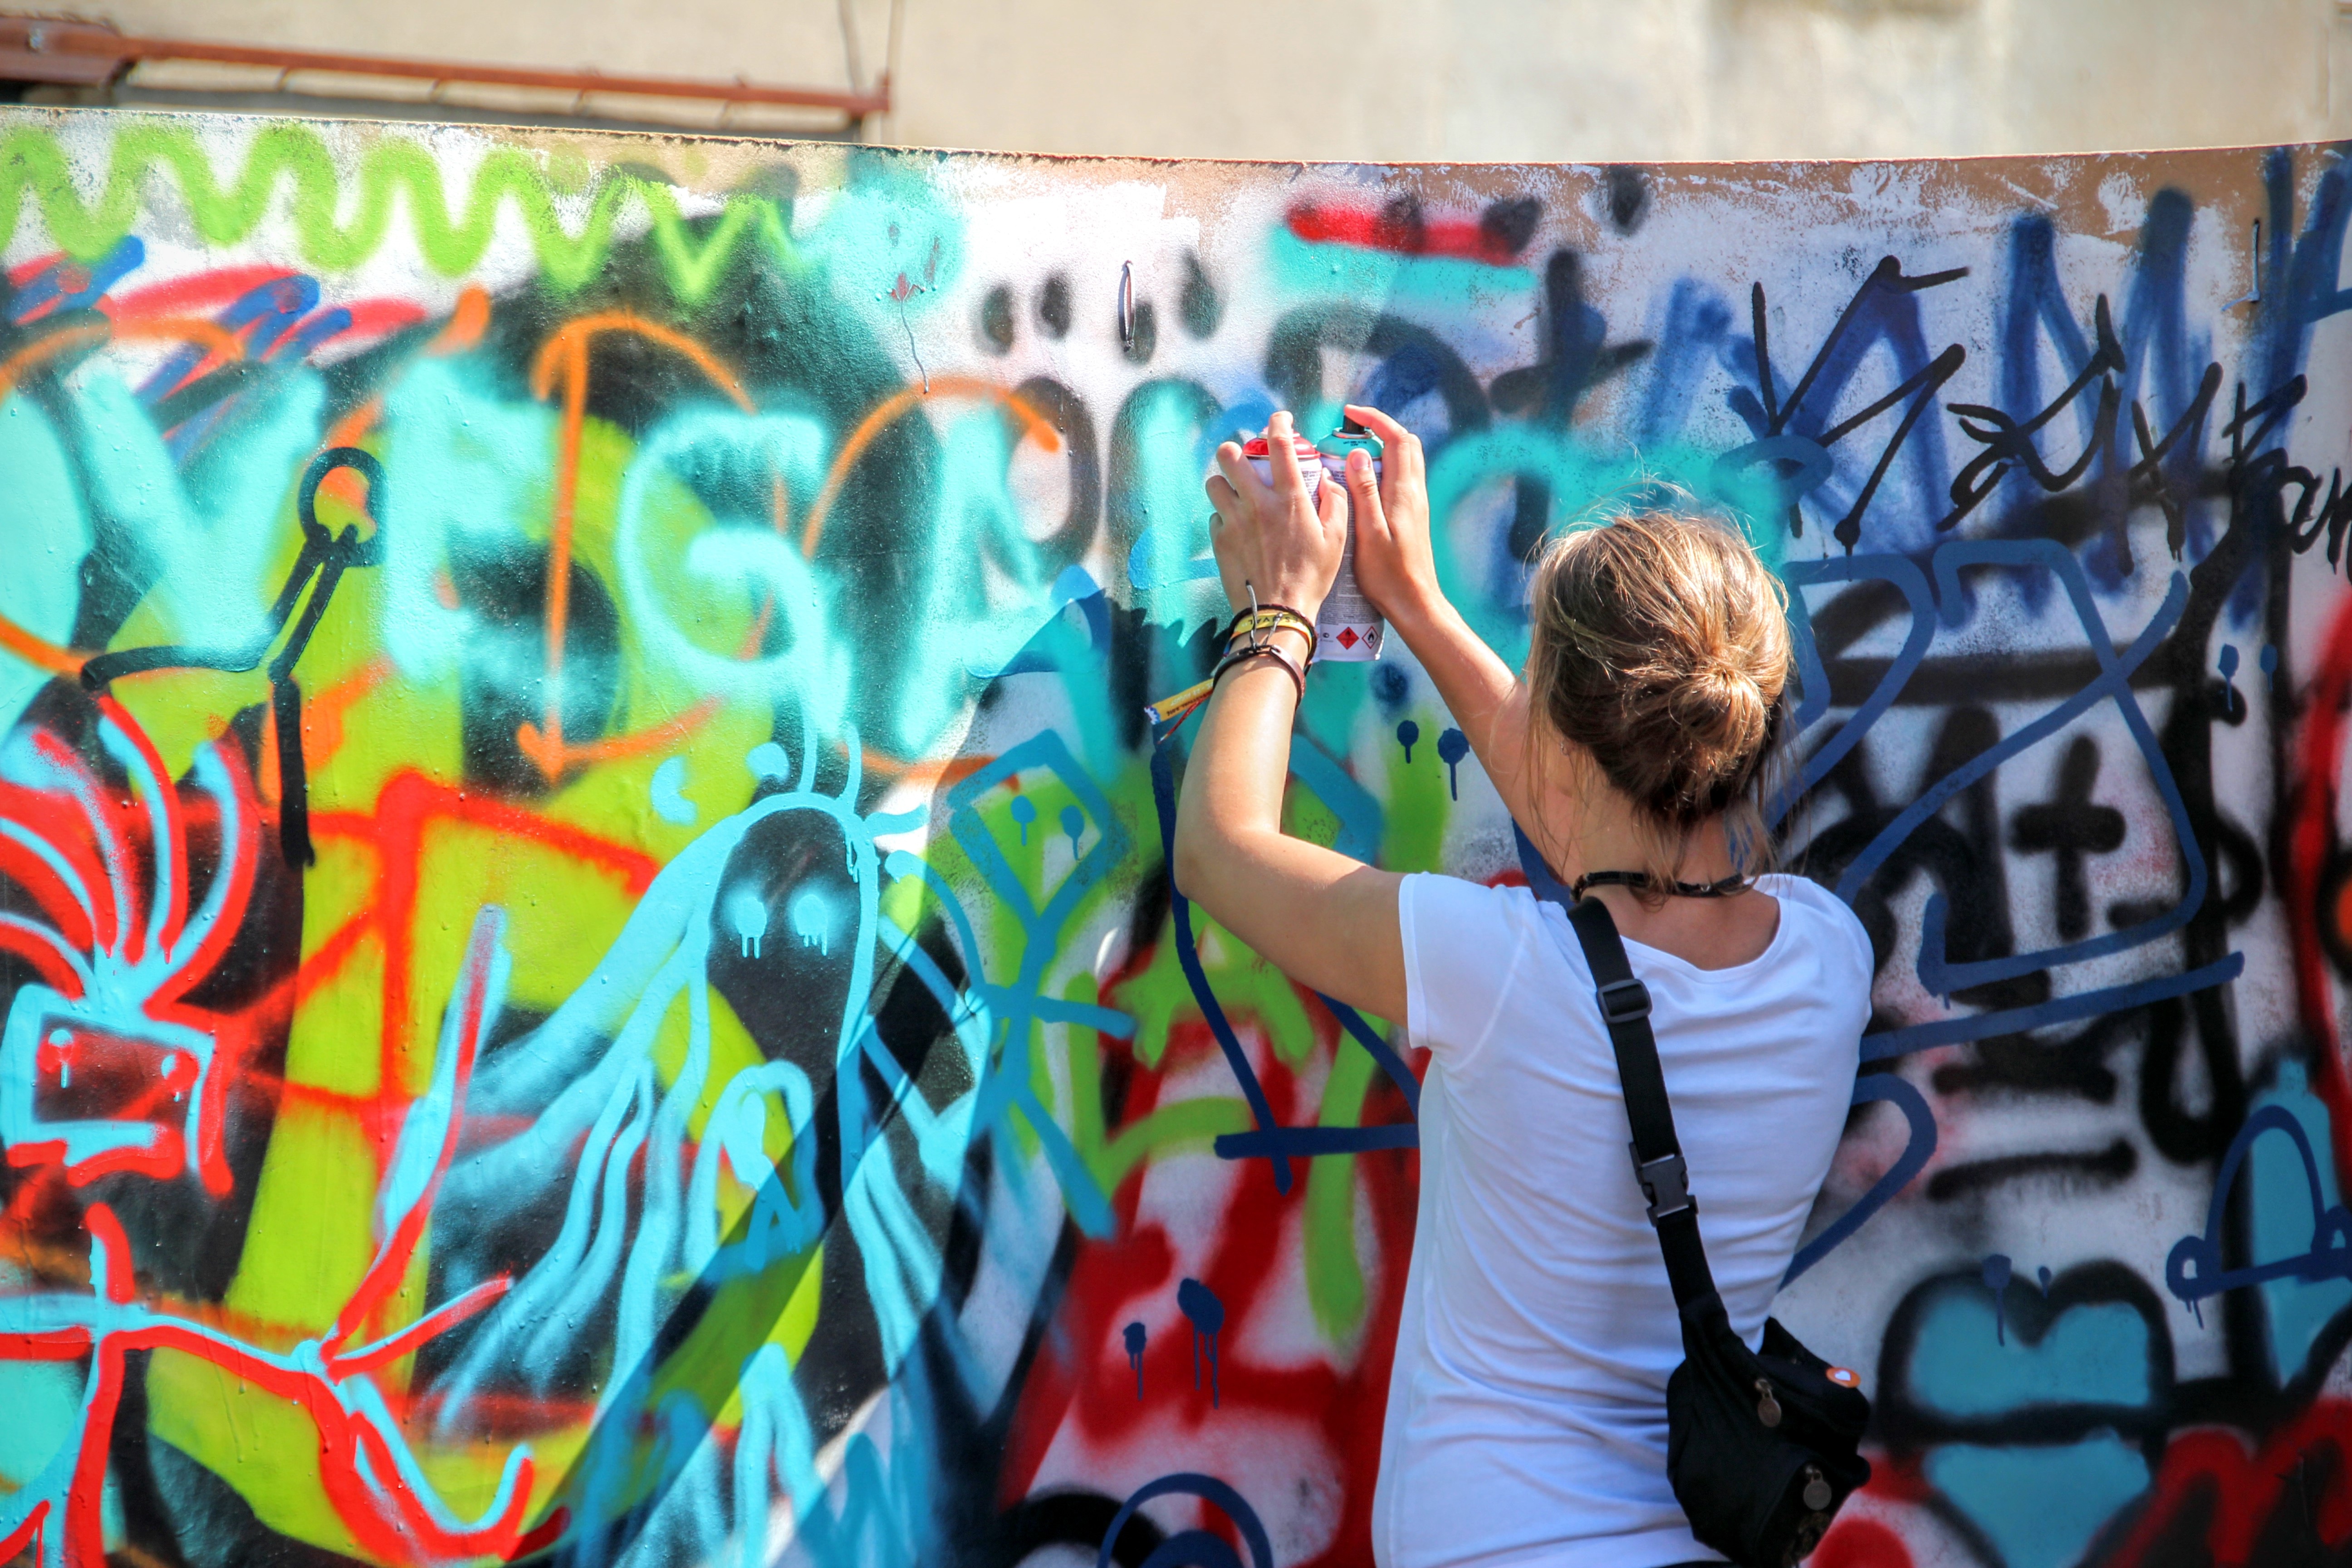
wall, spray, color, box, colorful, graffiti, painting, art, mural, spray can